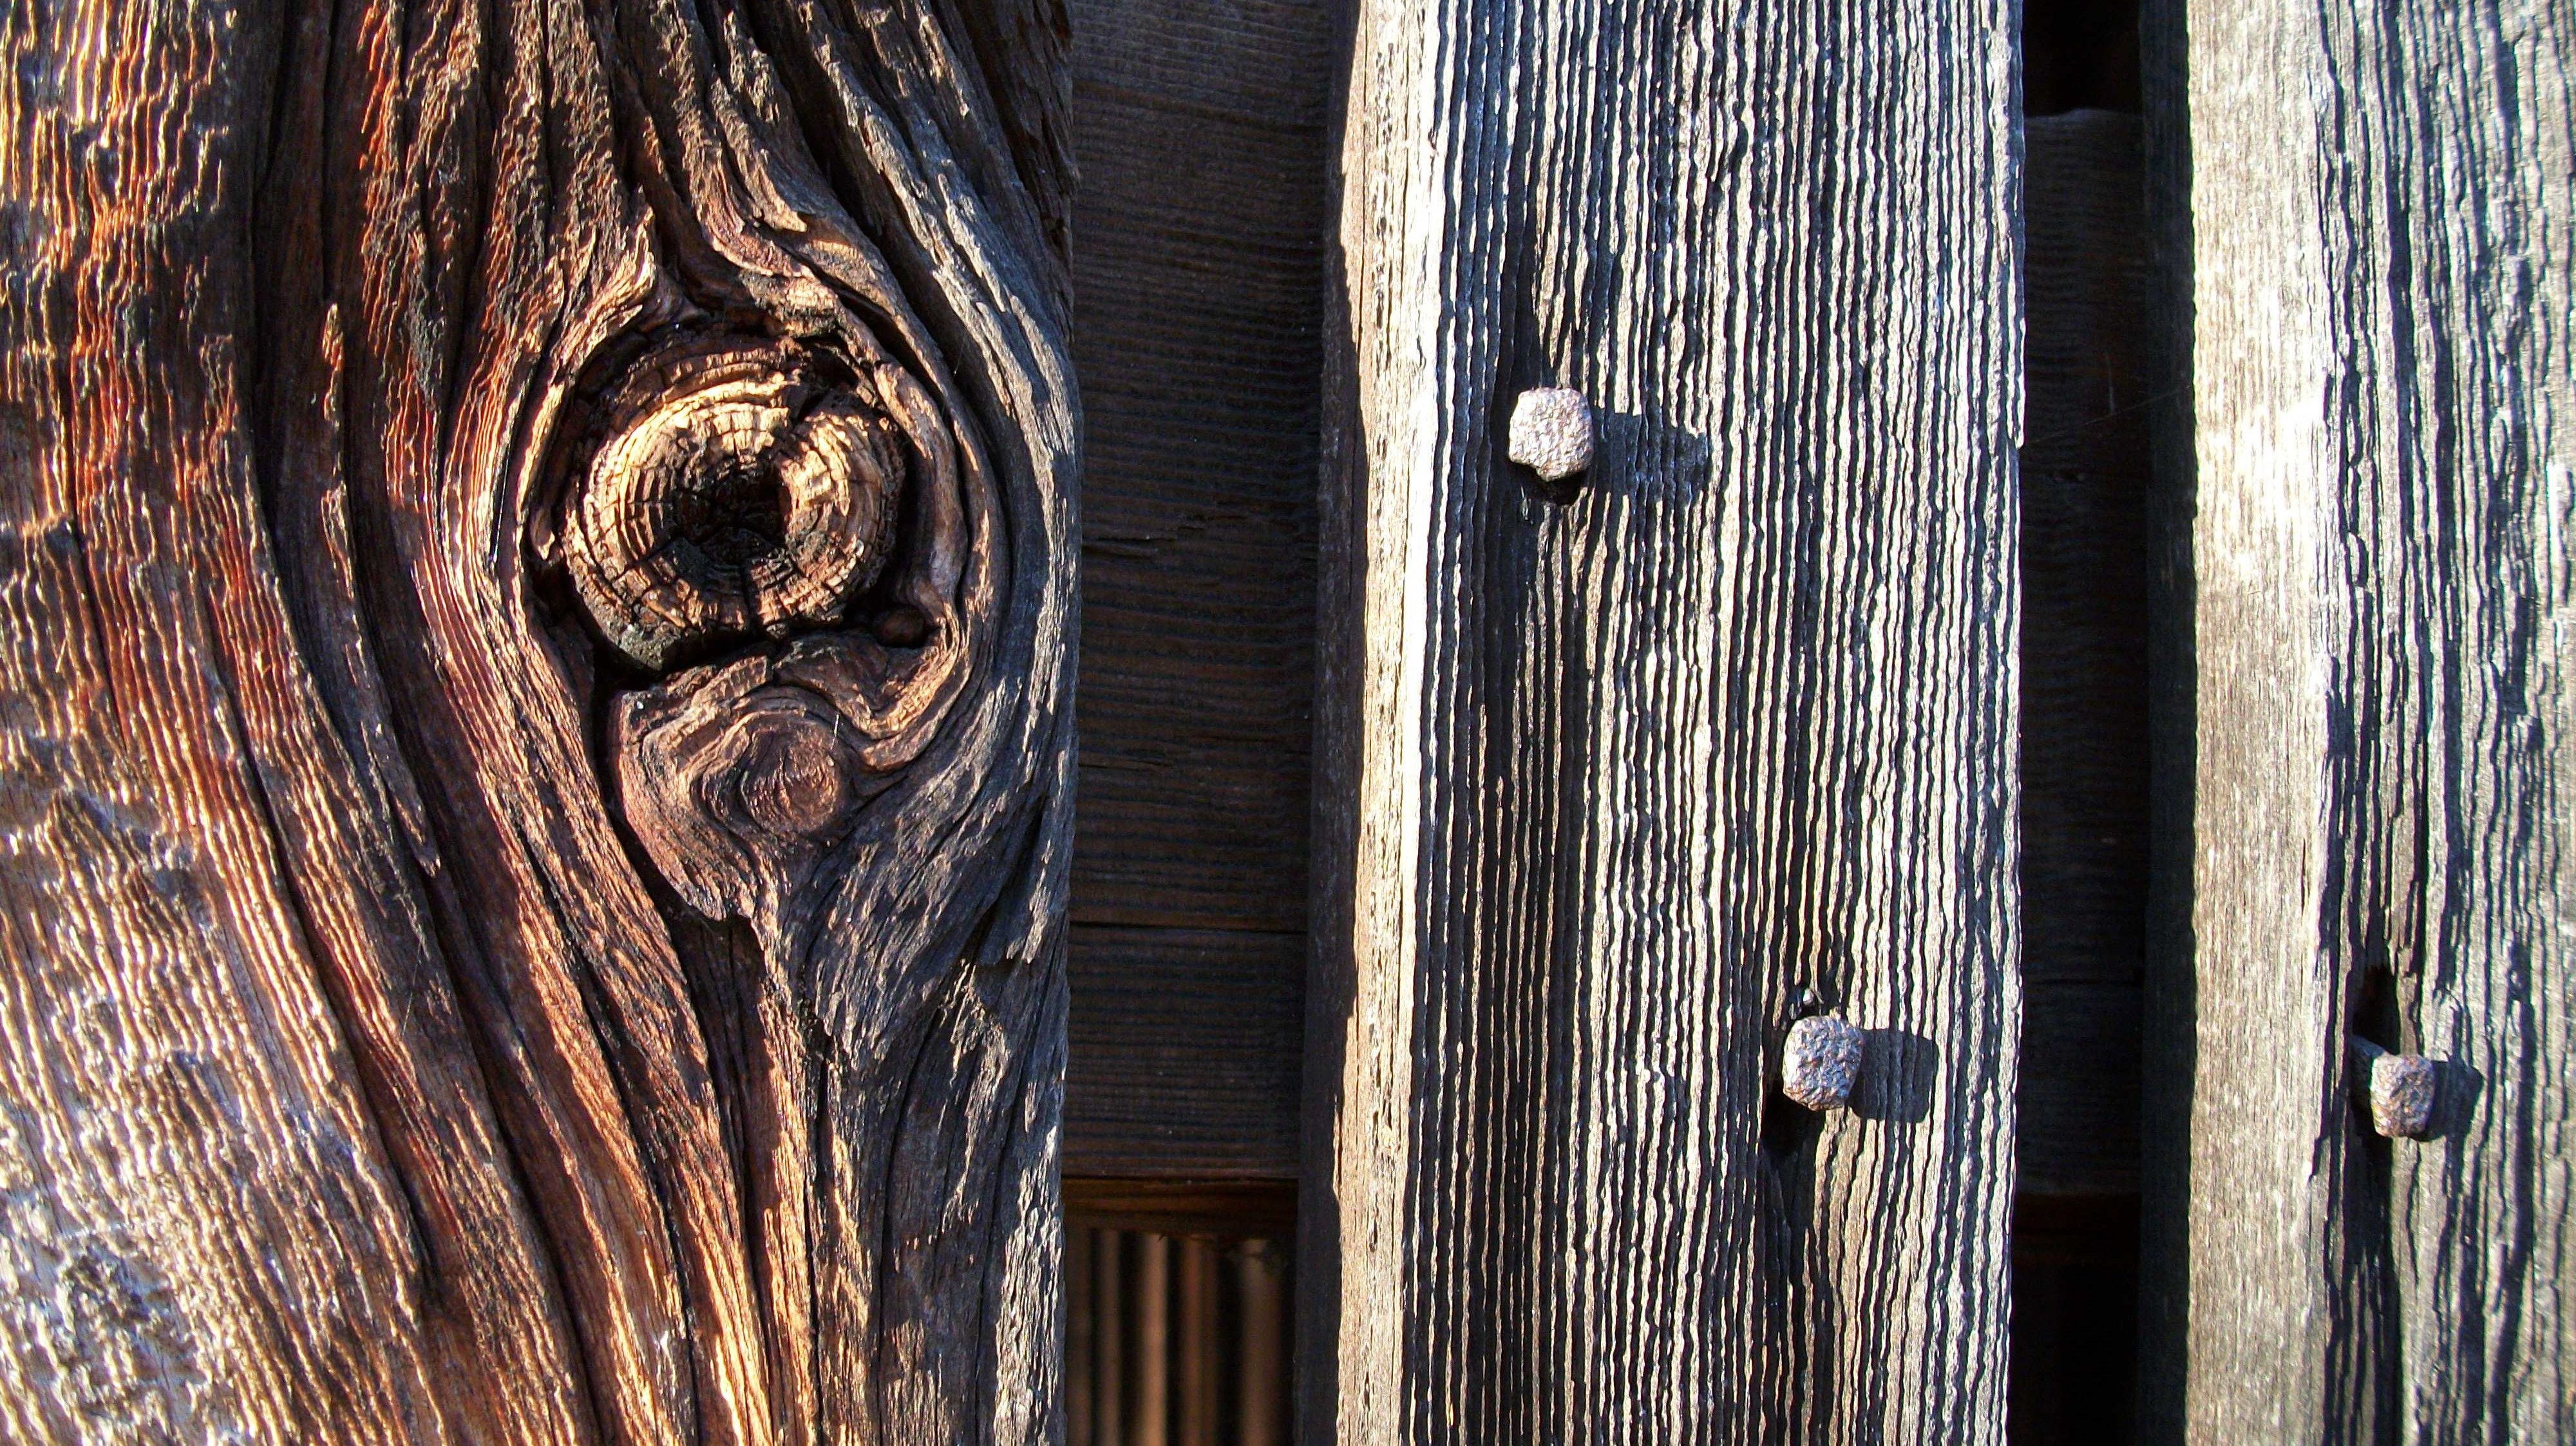
tree, branch, winter, wood, texture, trunk, barn, wall, rustic, blue, weathered, wood plank, iron, flooring, barn wood, outdoor structure